121st Fighter Squadron

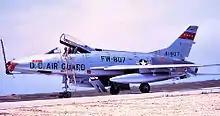
North American F-100C 54-1807 about 1965

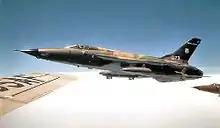
121st Tactical Fighter Squadron F-105D 58-1173 after an air refueling.

In late 1958, the gaining command for the 113th was changed from Air Defense Command to Tactical Air Command (TAC) and the mission of the wing was changed to tactical air support, although the air defense of Washington remained as a secondary mission. The Sabres were phased out in 1960 with the receipt of relatively new F-100C Super Sabres from active duty units receiving the F-100D model. The Super Sabre was a major improvement over the F-86H and it gave the wing a major increase in capability as well as it entering the supersonic age.